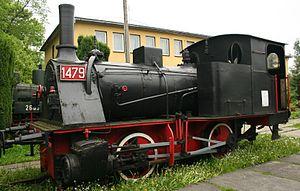
Chabówka est une localité polonaise de la gmina de Rabka-Zdrój, située dans le powiat de Nowy Targ en voïvodie de Petite-Pologne.